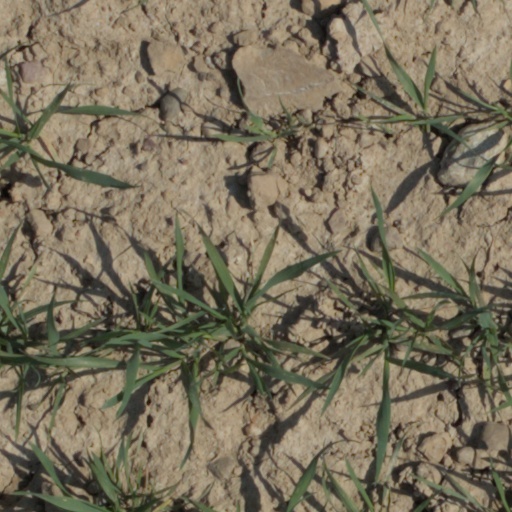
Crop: wheat